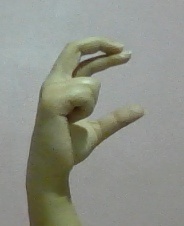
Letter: thal